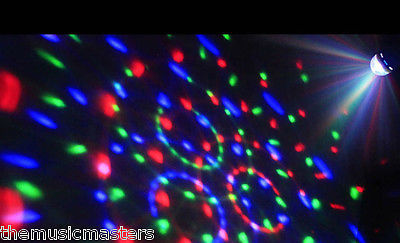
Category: lamp